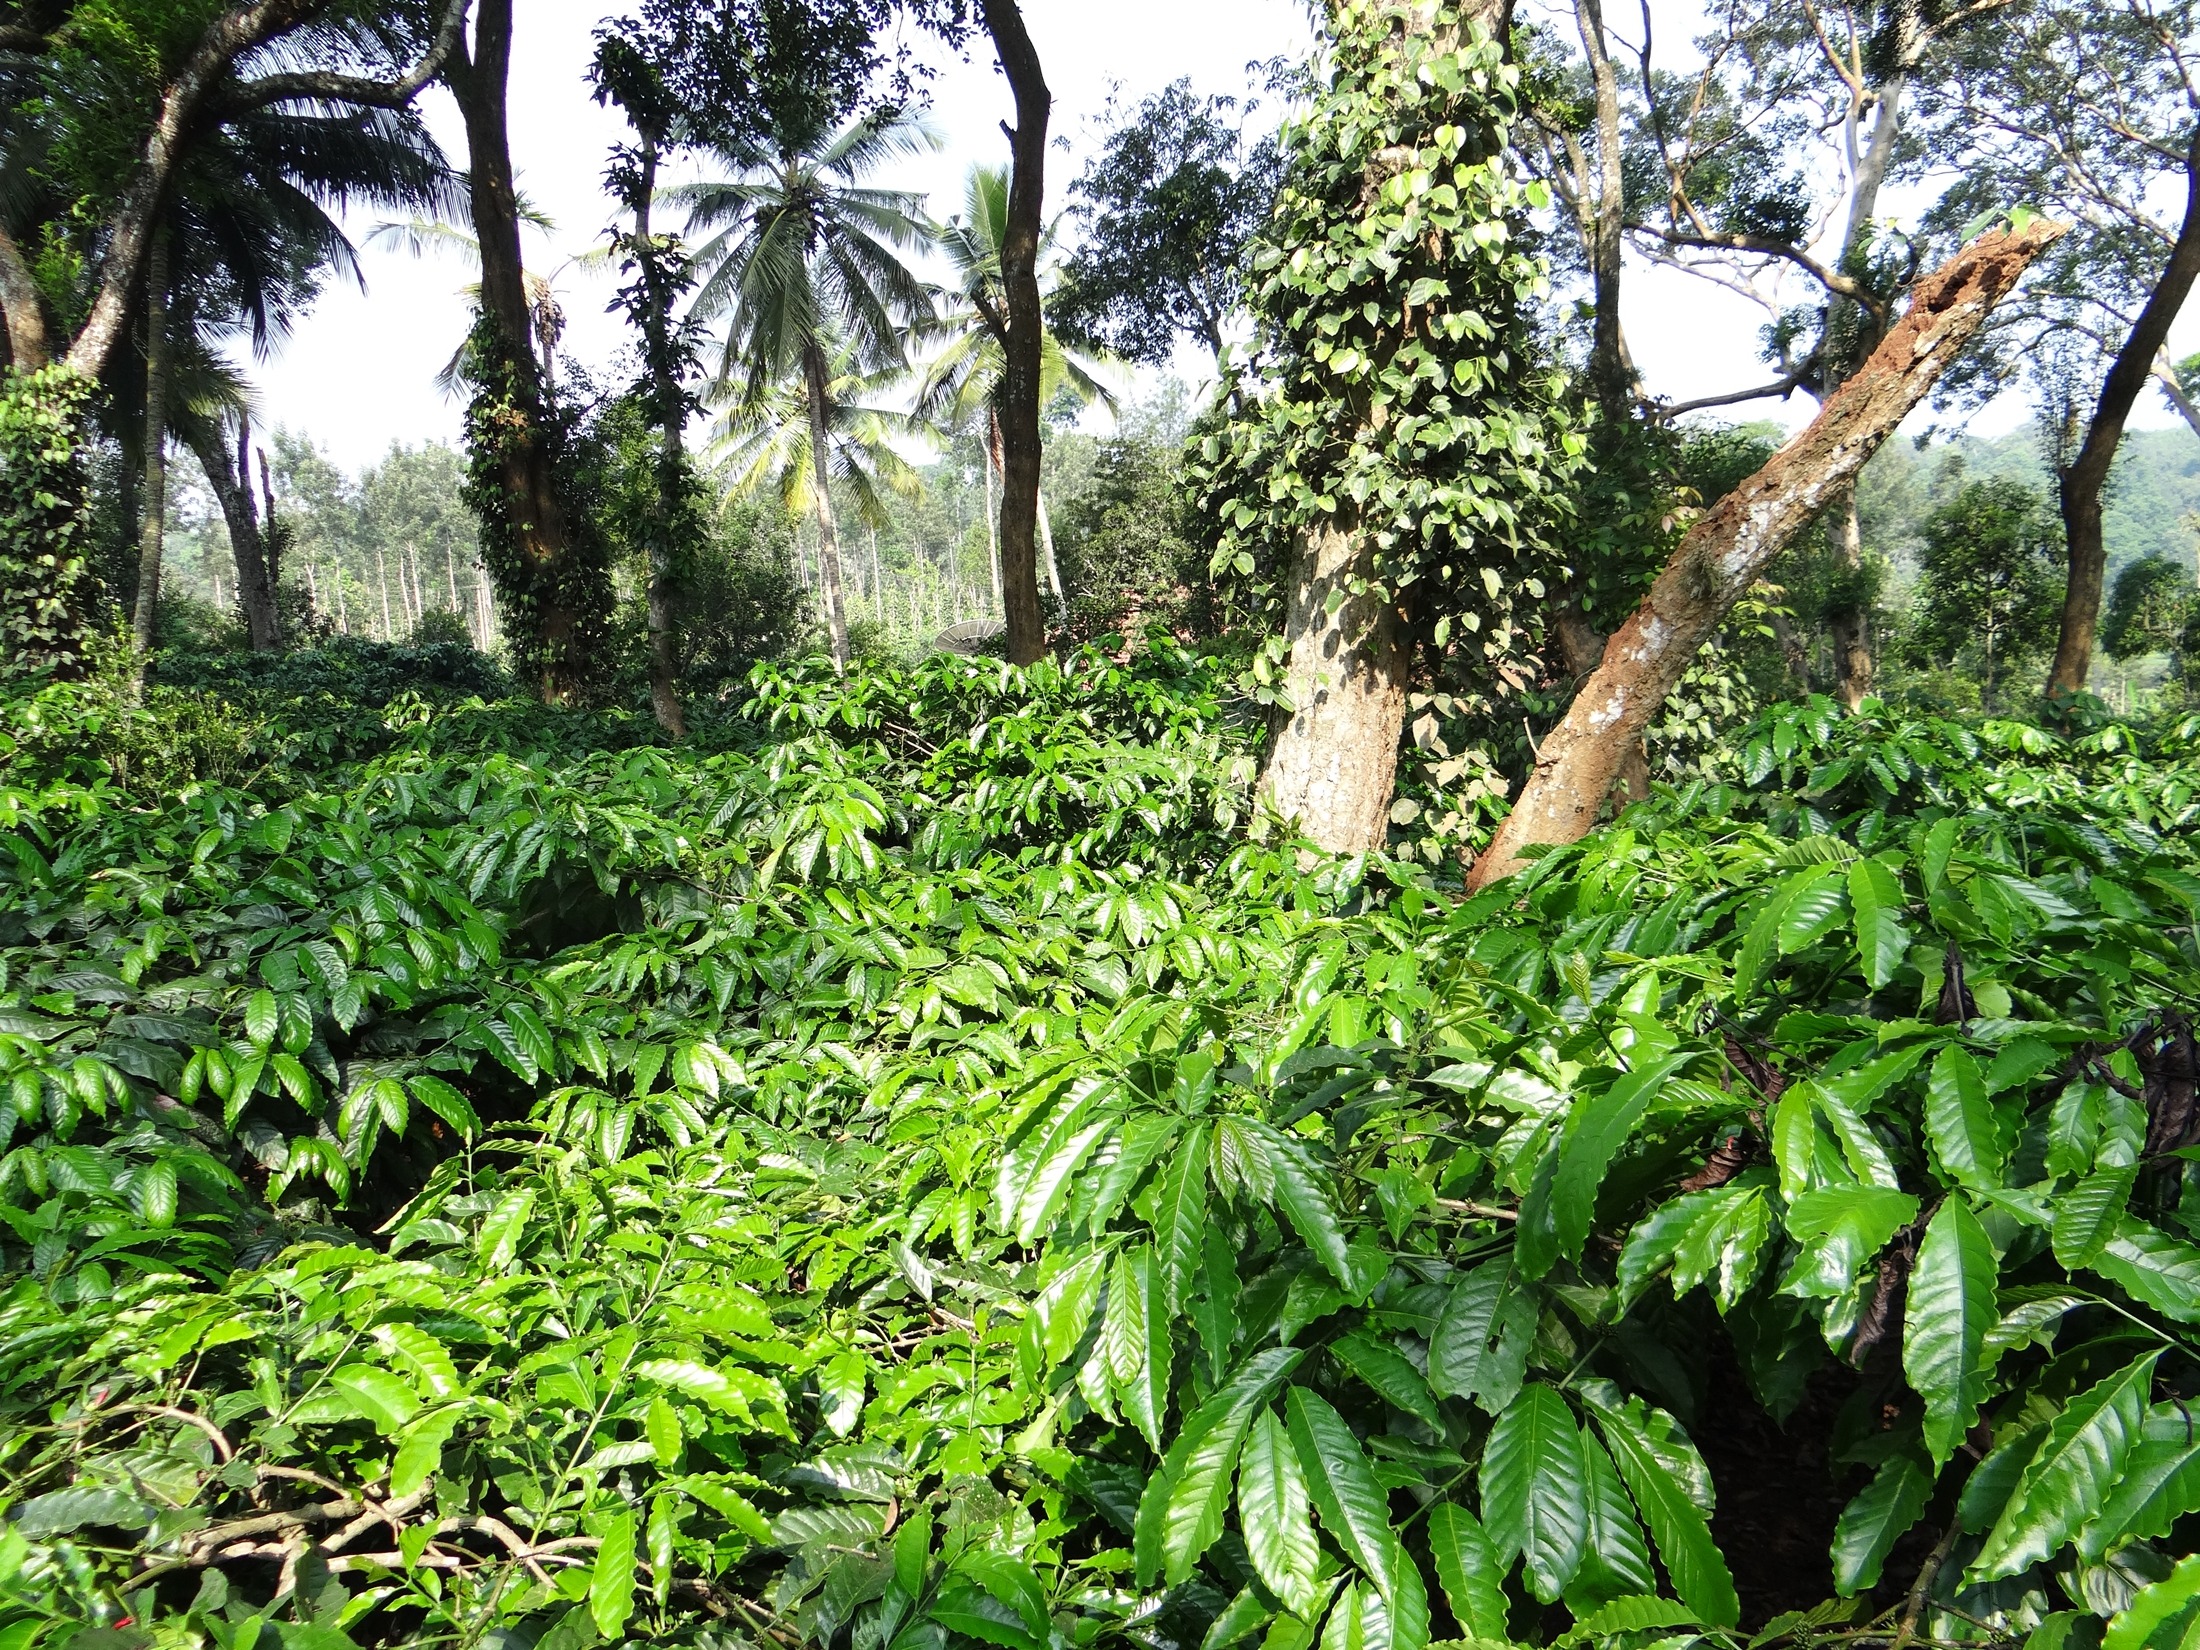
tree, forest, plant, leaf, flower, jungle, produce, botany, garden, flora, vegetation, rainforest, plantation, india, botanical garden, habitat, tropics, flowering plant, coffee plantation, land plant, arecales, palm family, elaeis, coorg, kodagu, coffea robusta, ammathi